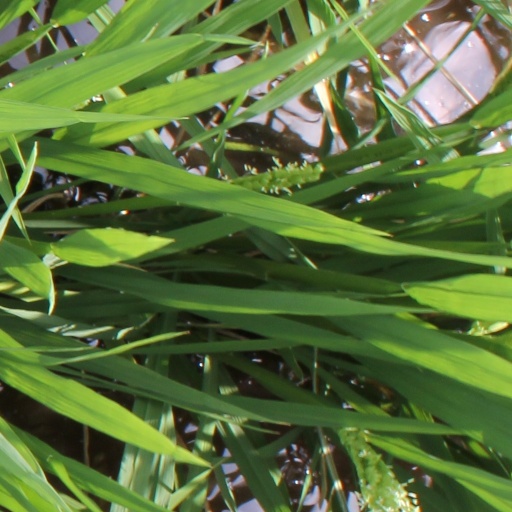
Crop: rice